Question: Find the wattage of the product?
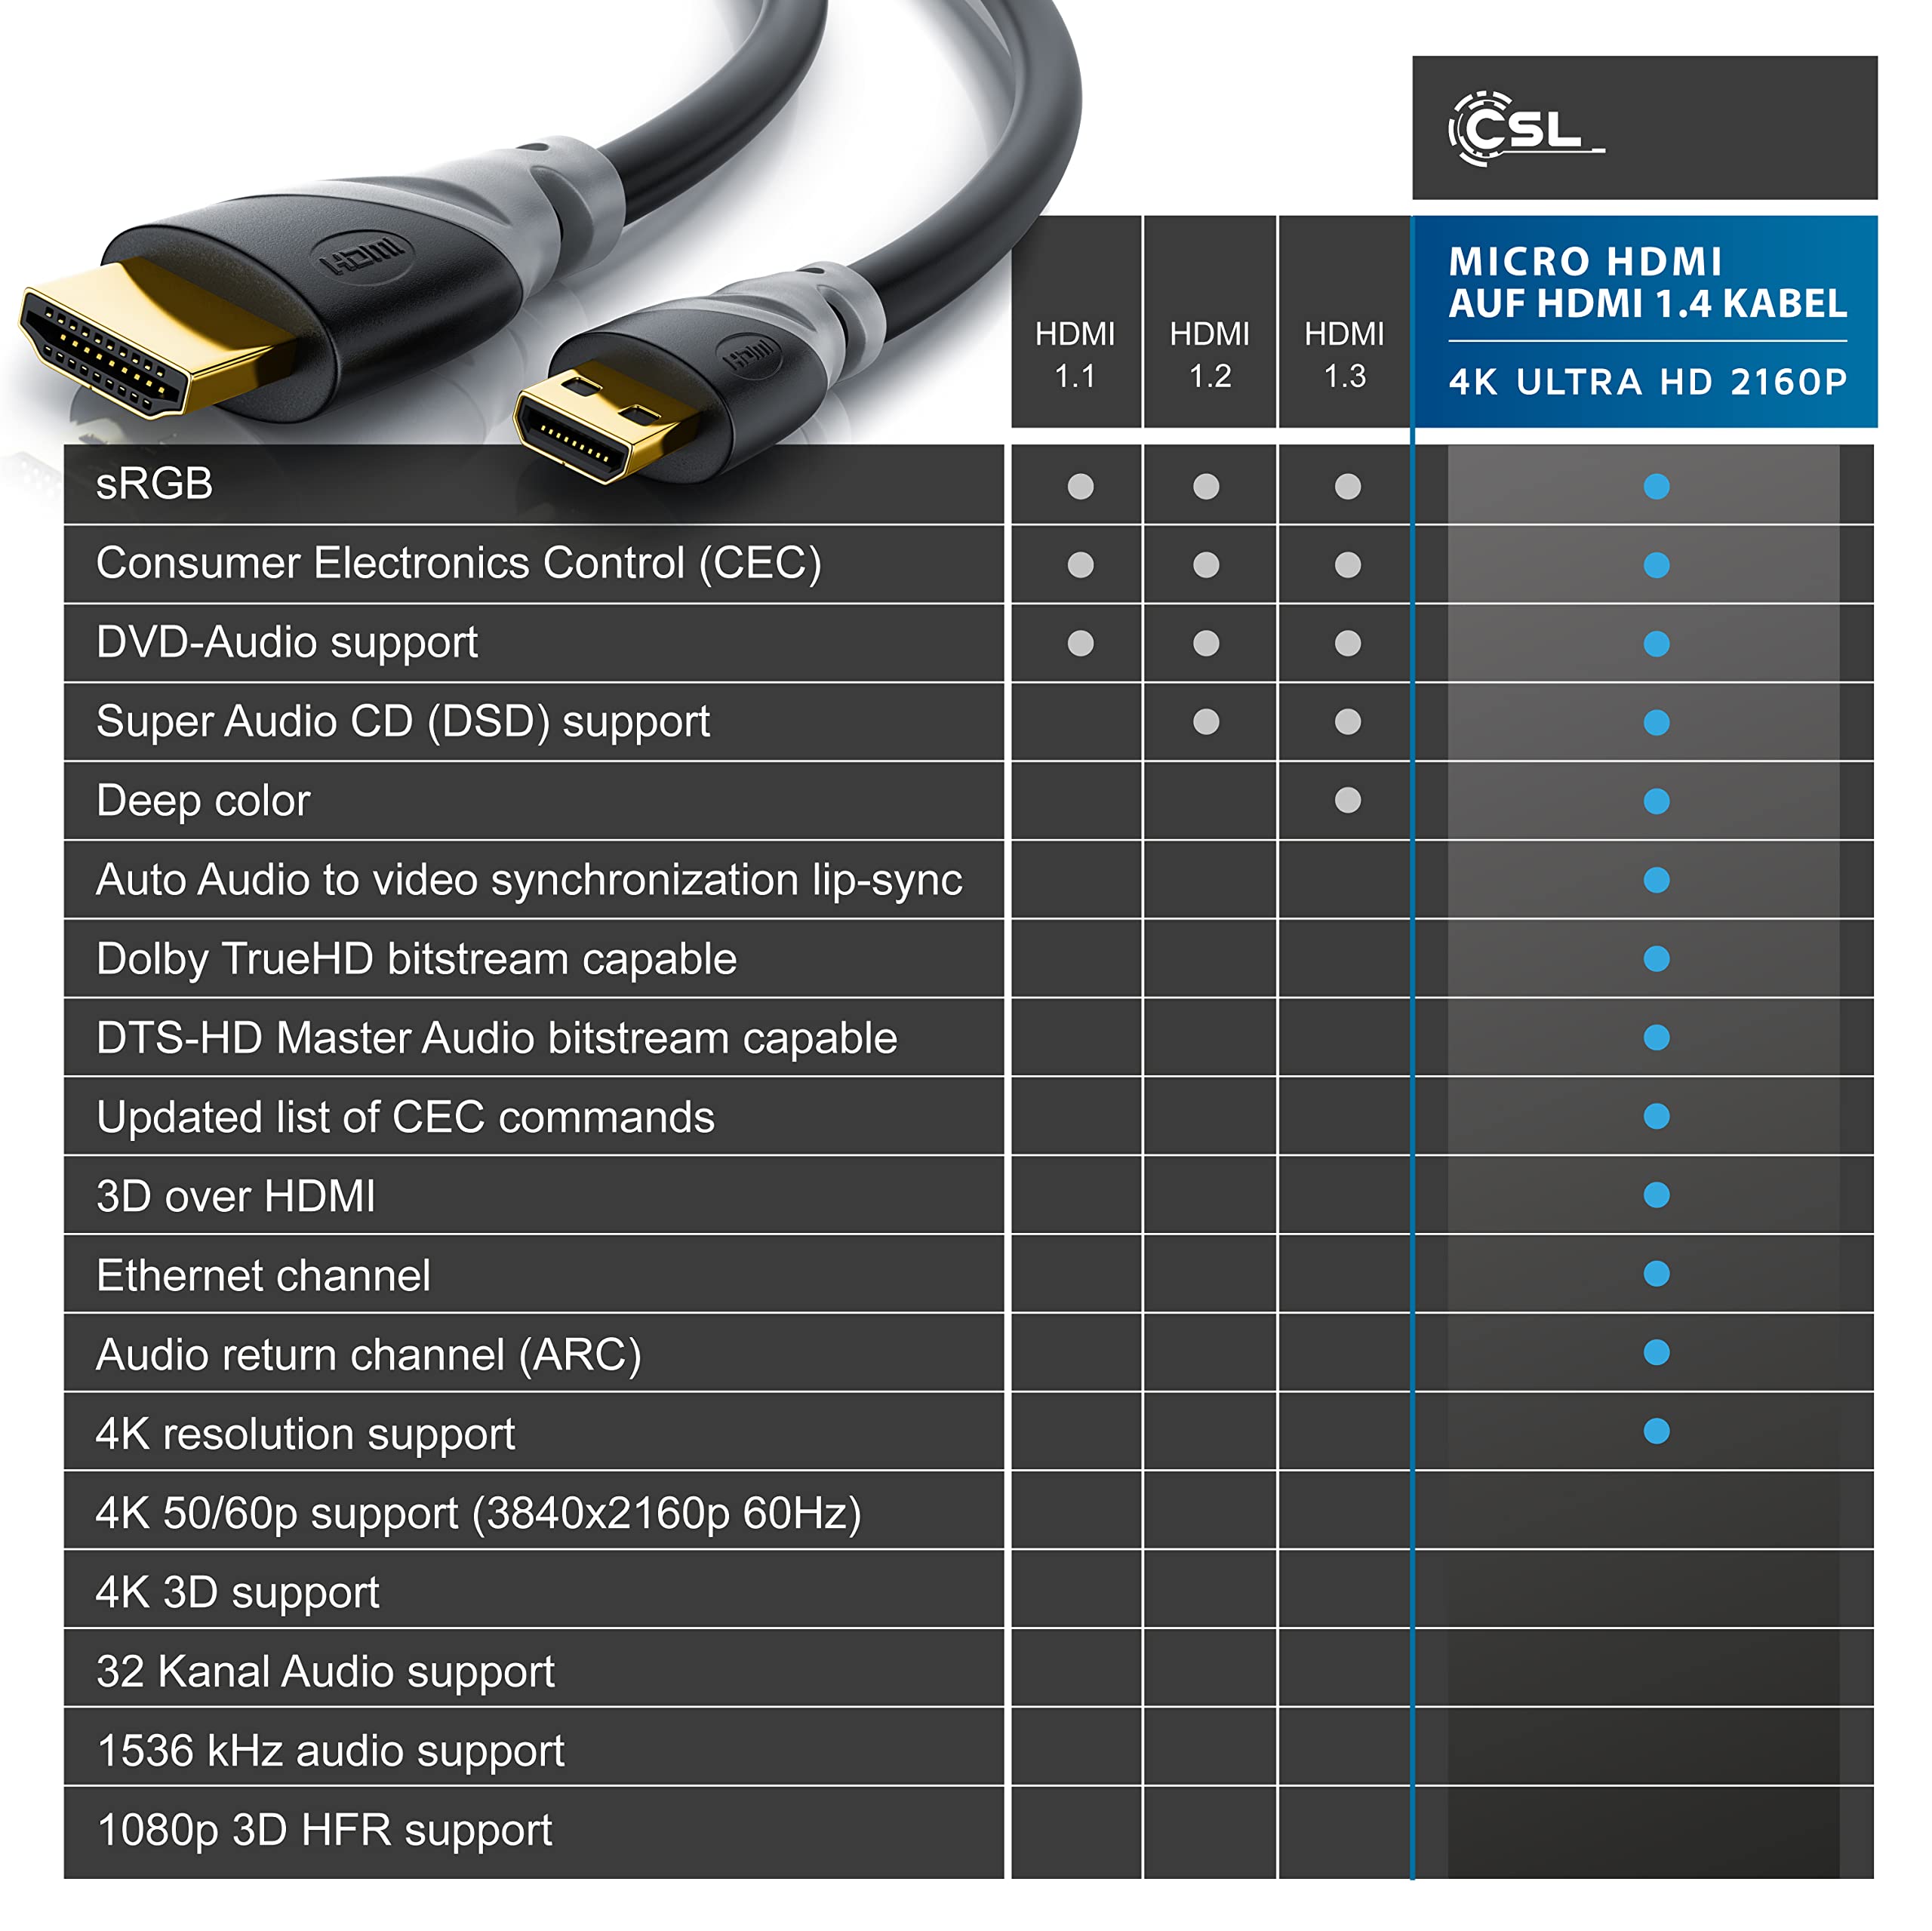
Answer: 2160.0 horsepower